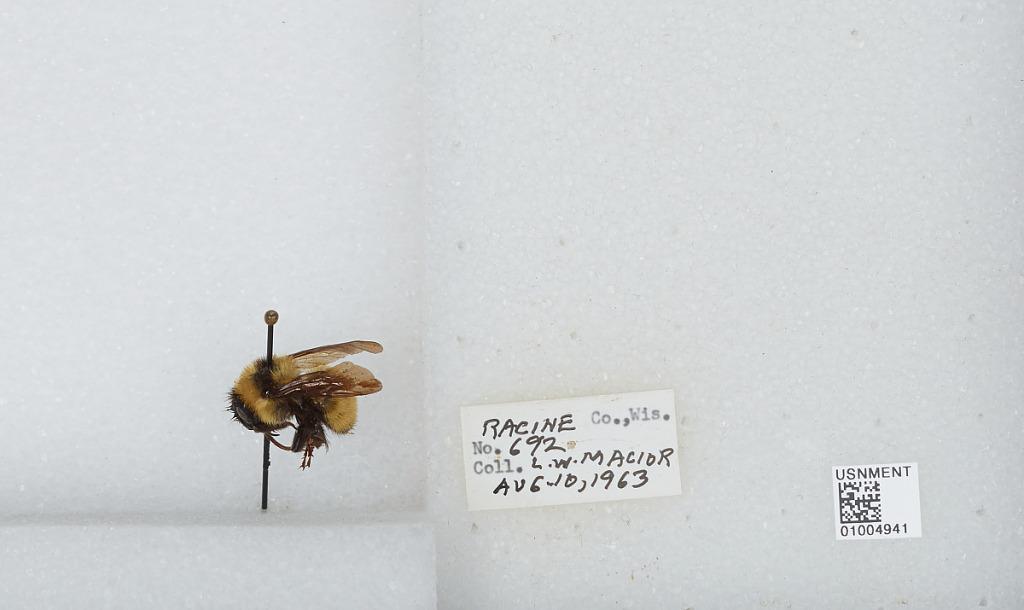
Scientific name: Bombus (Fervidobombus) fervidus fervidus (Fabricius)
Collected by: L. Macior
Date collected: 1963-8-10
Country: United States
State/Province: Wisconsin
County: Racine
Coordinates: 42.78, -87.76